Pink Sweats

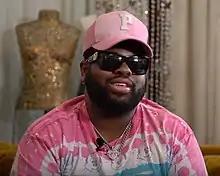
Pink Sweats in 2020

David Bowden (born February 14, 1992), known professionally as Pink Sweats (stylized as Pink Sweat$), is an American singer, songwriter and record producer. He released his first EP "Volume 1" in 2018, led by the single "Honesty". His debut album, "Pink Planet", was released in 2021.